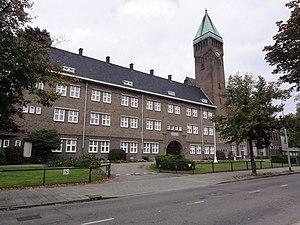
Le Collegium berchmanianum était un institut d’études philosophiques et théologiques de la Compagnie de Jésus sis à Nimègue, aux Pays-Bas. Ouvert en 1929 il fait aujourd’hui partie de l’Université Radboud de Nimègue Il est répertorié comme monument national aux Pays-Bas.